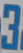
Number: 3